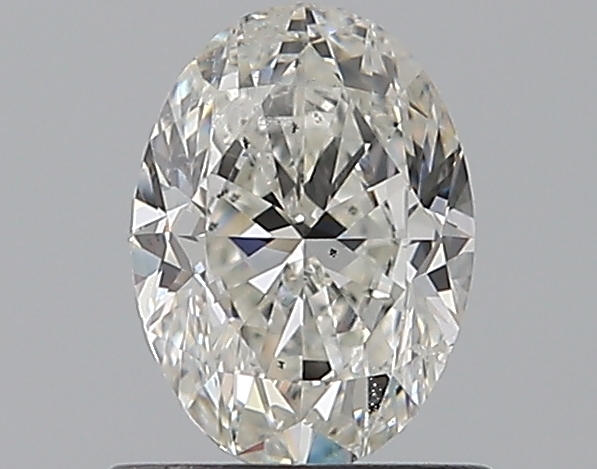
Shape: oval
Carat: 0.75
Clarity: SI2
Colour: H
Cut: EX
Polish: EX
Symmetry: VG
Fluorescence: F
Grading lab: GIA
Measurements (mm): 6.88 x 5.03 x 3.21